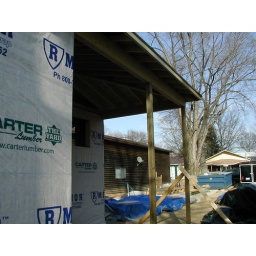
first floor roof - dryed in 004